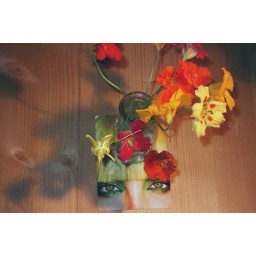
postcard and flower arrangement in milk bottle